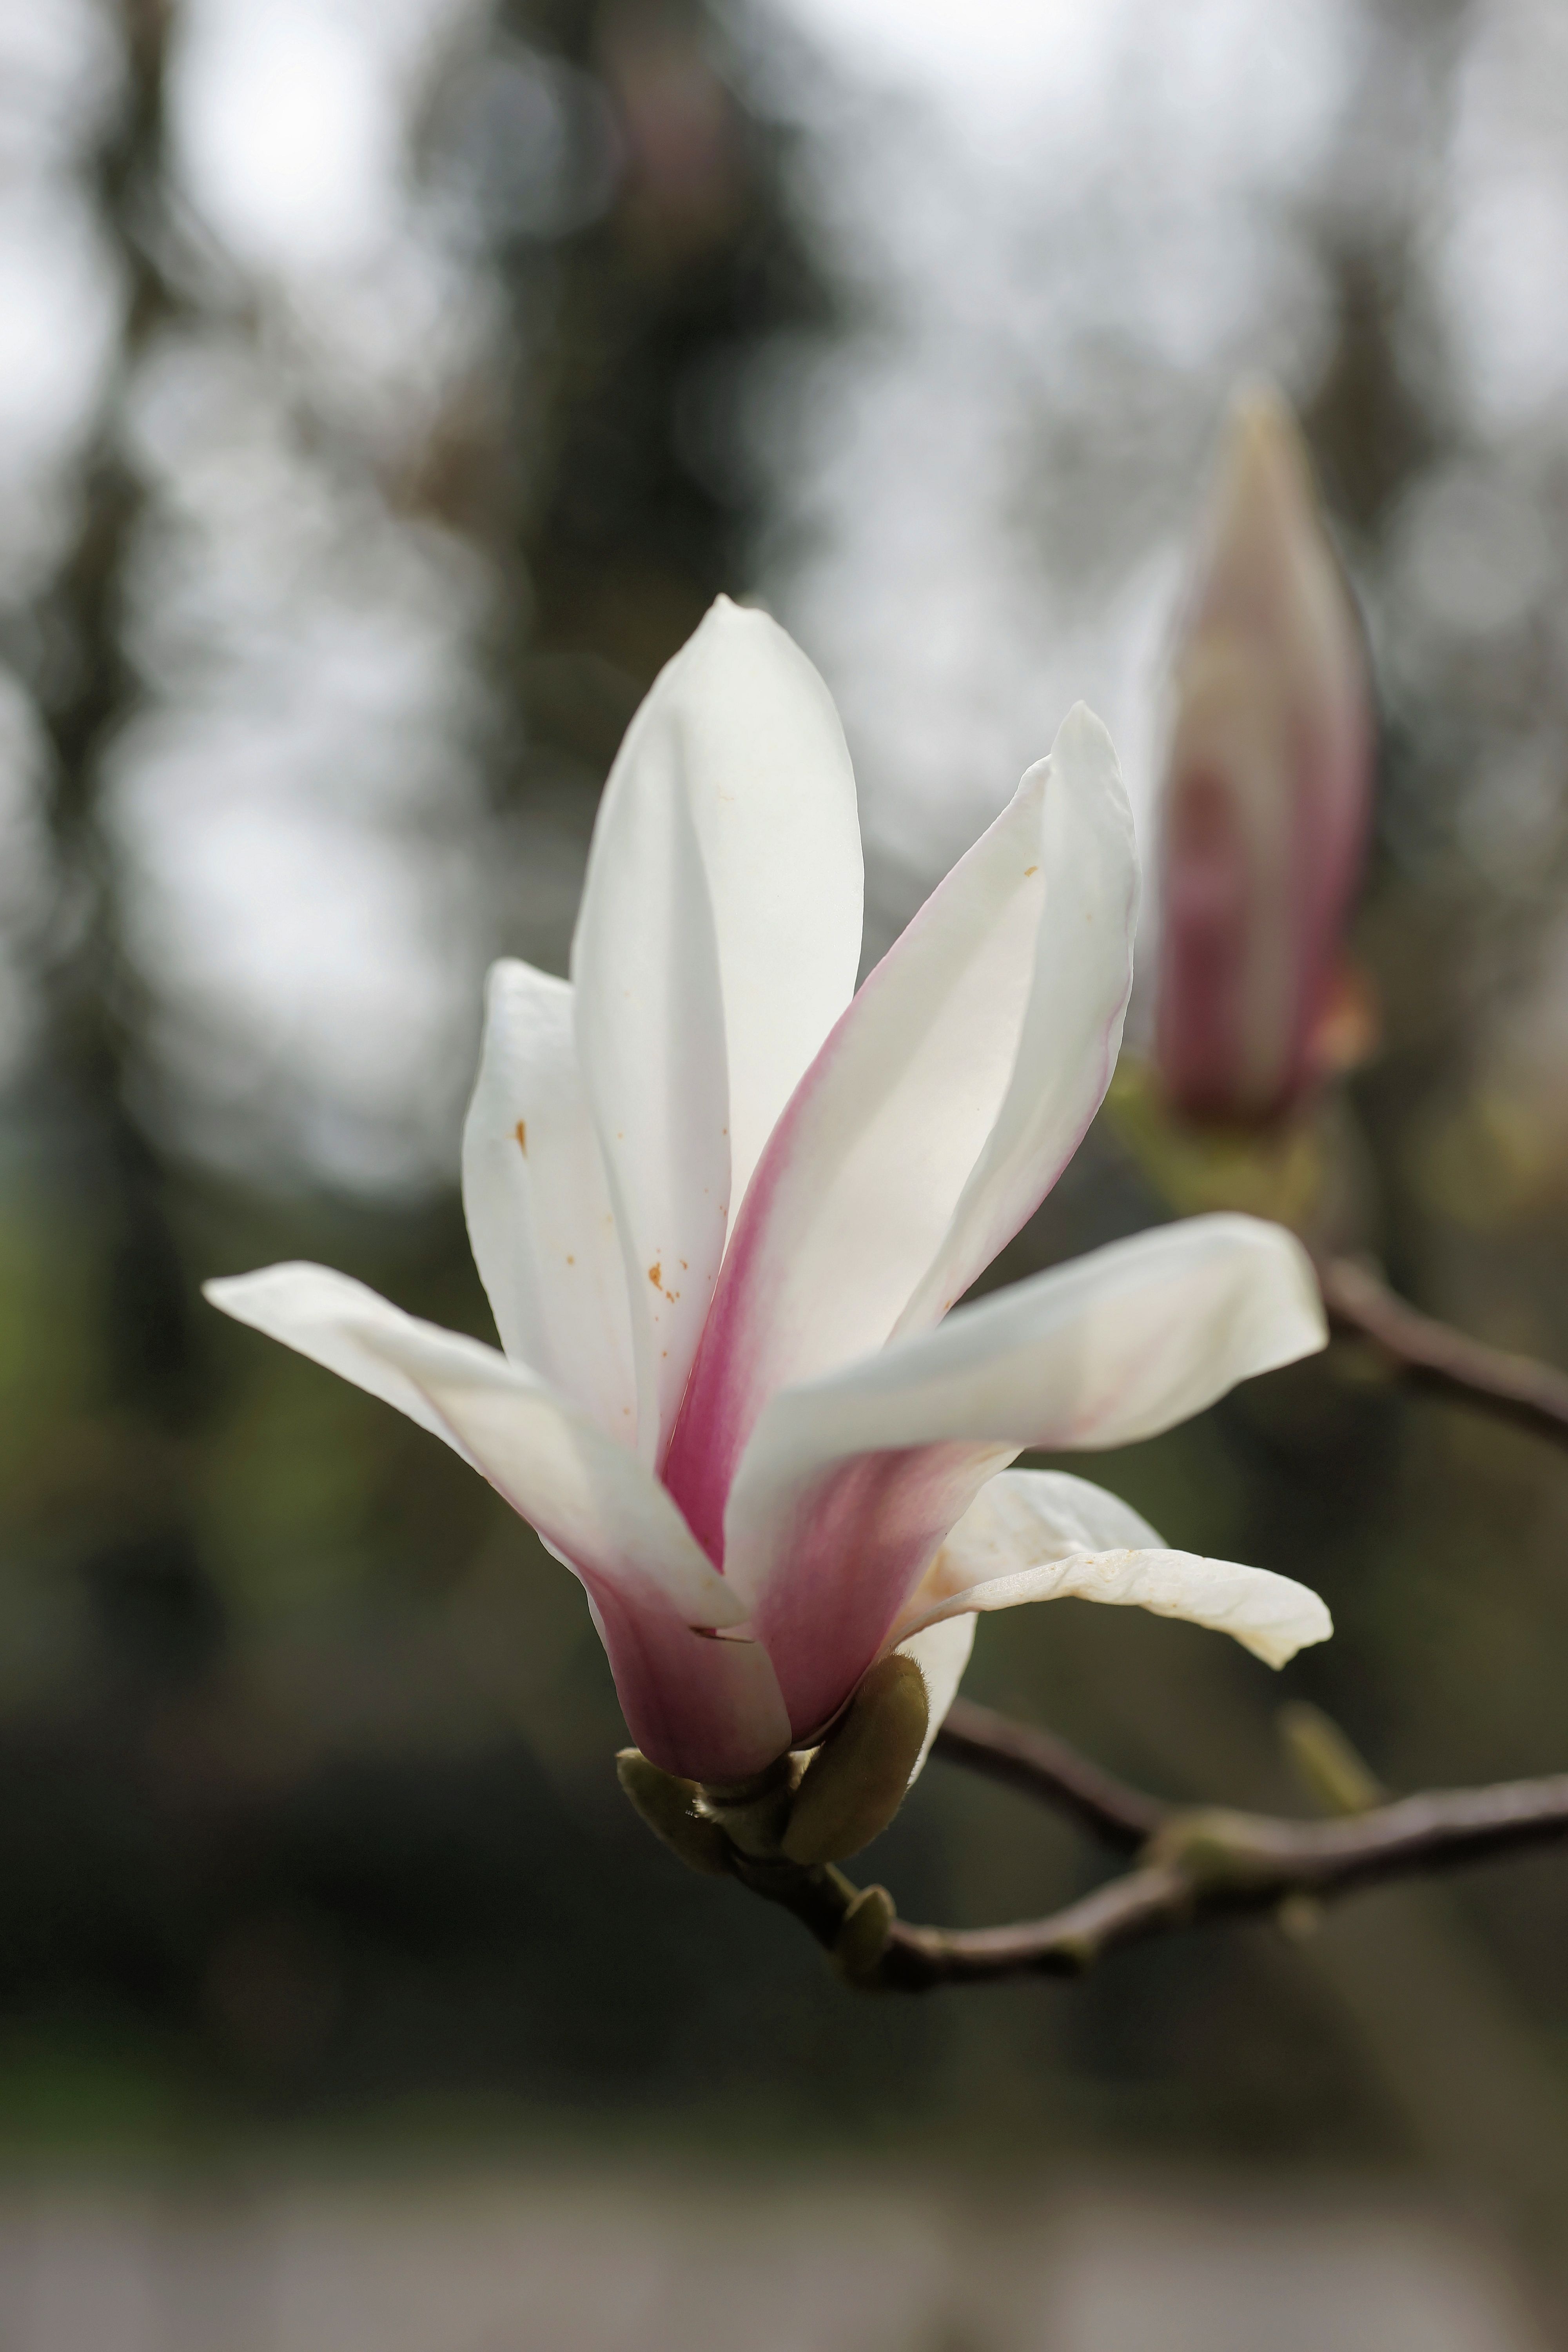
tree, nature, blossom, plant, leaf, flower, petal, spring, botany, garden, flora, flowers, close up, shrub, magnolia, awakening, macro photography, flowering plant, tulip magnolia, land plant, magnolia family